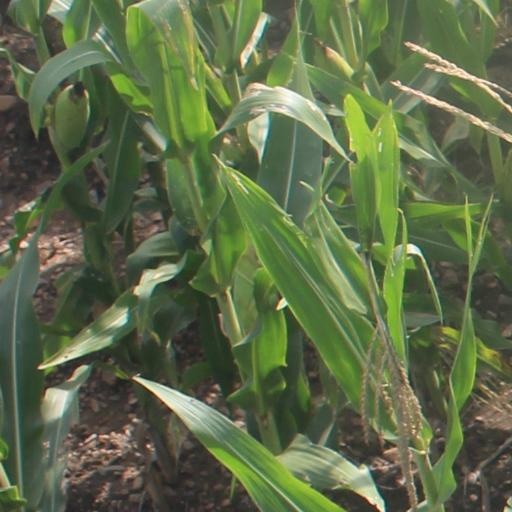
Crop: maize; corn